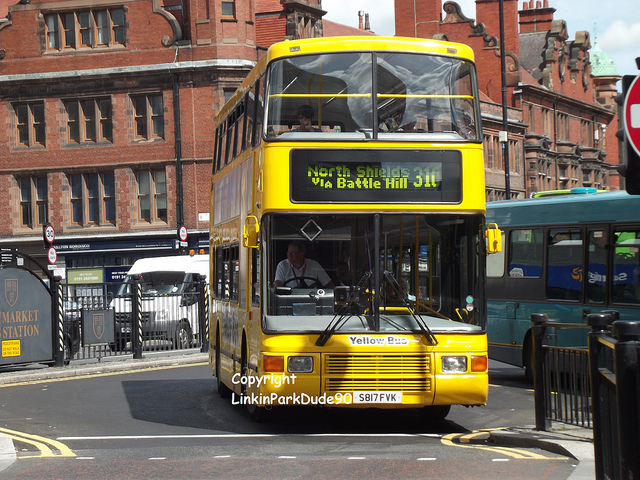
A yellow double decker bus making its way through the city streets.

A double decker bus prepares to leave the station.

A yellow bus is near another bus on the street.

A yellow double decker bus drives down a city street.

A yellow double decker bus driving towards a parking spot.